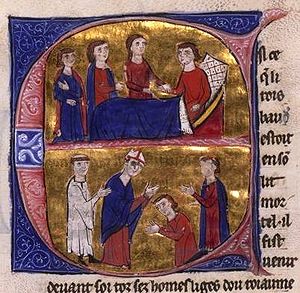
Balduin 5. af Jerusalem
Øverst: Balduin 4. på sit dødsleje; Nederst: Balduin 5. krones. (Fra MS af Vilhelm af Tyrus' Historia and Old French Continuation, malet i Akko, 13. årh. Bib. Nat. Française.)
Kong Balduin 5. blev kronet til medkonge af Jerusalem med sin onkel, Kong Balduin 4. i 1183, og regerede efter onklens død alene fra 1185 til 1186 under Grev Raymond 3. af Tripolis regentskab. Han blev efterfulgt af sin mor Sibylla og sin stedfar Guy af Lusignan.